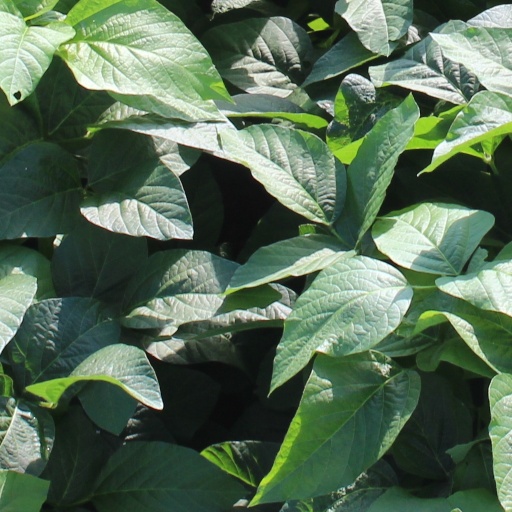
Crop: soybean